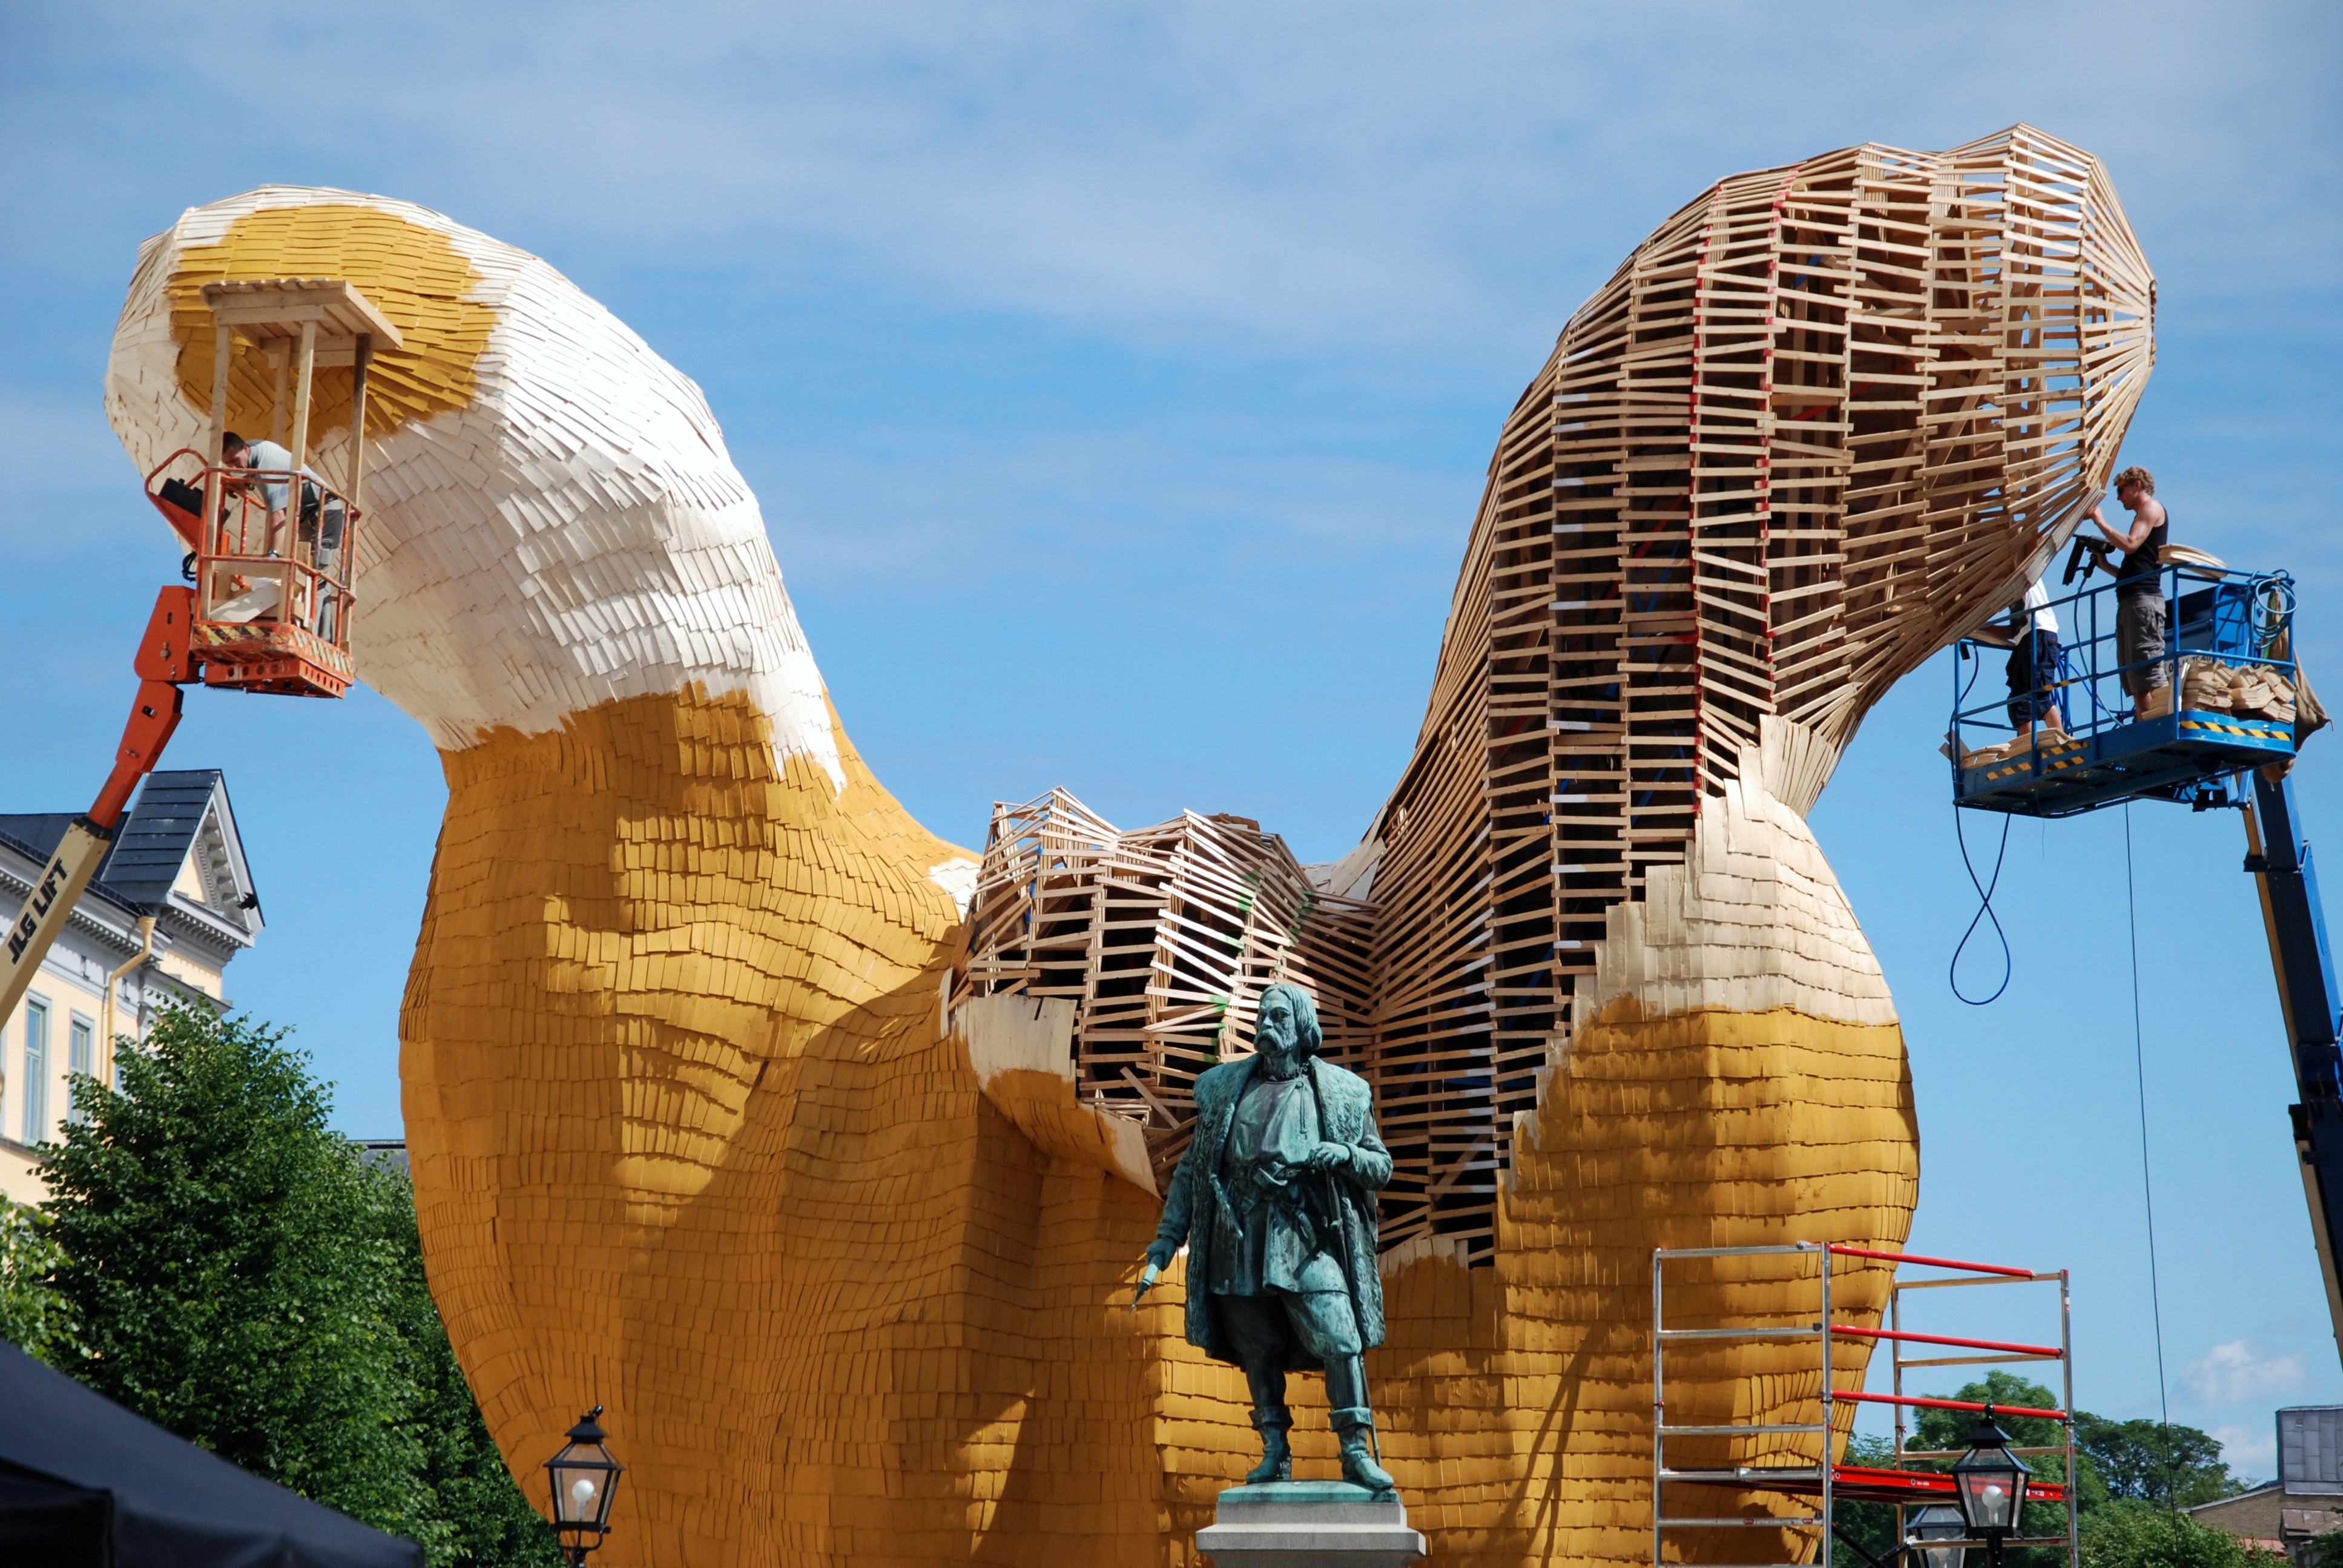
structure, monument, vacation, statue, construction, equipment, landmark, tourism, world, sculpture, worker, art, engineering, temple, under, build, crane